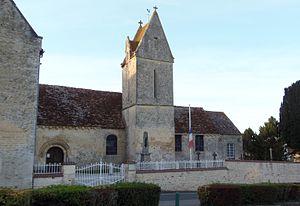
Saint-Pierre-du-Bû (Normandie, France). L'église Saint-Pierre.
Saint-Pierre-du-Bû est une commune française, située dans le département du Calvados en région Normandie, peuplée de 477 habitants.
L'abbaye Saint-Jean-Baptiste de Falaise était un monastère prémontré situé sur le territoire de la commune de Falaise, dans le département du Calvados. L'abbaye fut fondée au début du XIIᵉ siècle autour d'une église consacrée en 1127 par Jean, évêque de Séez. Le premier établissement était un hôpital soumis aux règles des chanoines de Saint-Augustin et destiné aux pauvres.